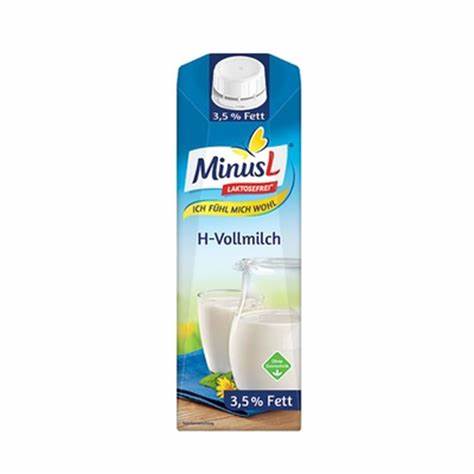
Label: cardboard